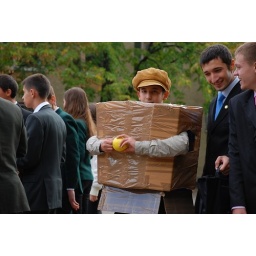
Little boy in box